Boy band

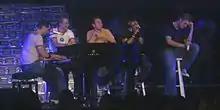
Backstreet Boys sold over 100 million records.

The ongoing international success of New Kids on the Block inspired music managers in Europe to create their own acts, beginning with Nigel Martin-Smith's Take That in the UK (formed in 1990) and followed by Tom Watkins, who had success with Bros in the late 1980s and formed East 17 in 1991. East 17 were marketed and pitted against Take That as "rivals" with a rougher or harsher attitude, style and sound. Take That reformed in 2006 after a decade-long hiatus and became one of the most successful groups in British music chart history, with renewed chart success internationally, especially in Europe. Irish music manager Louis Walsh, who had witnessed the impact of these British boy bands, put out an advert for an "Irish Take That", thereby creating Boyzone in 1993. MN8 (formed in 1992), Let Loose (formed in 1993), and Damage and 911 (formed in 1995) were also successful boy bands in Britain; however, by the late 1990s all these bands had split up.